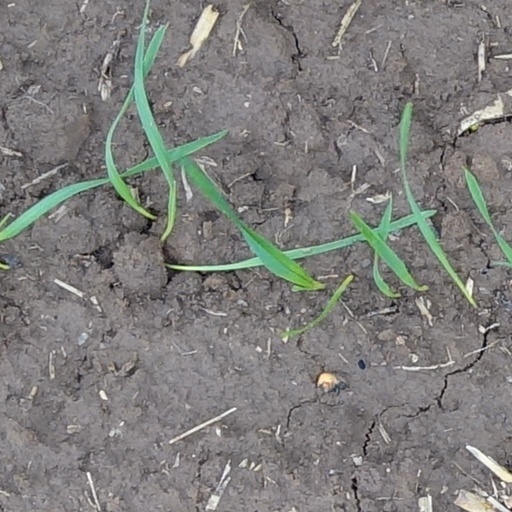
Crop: wheat